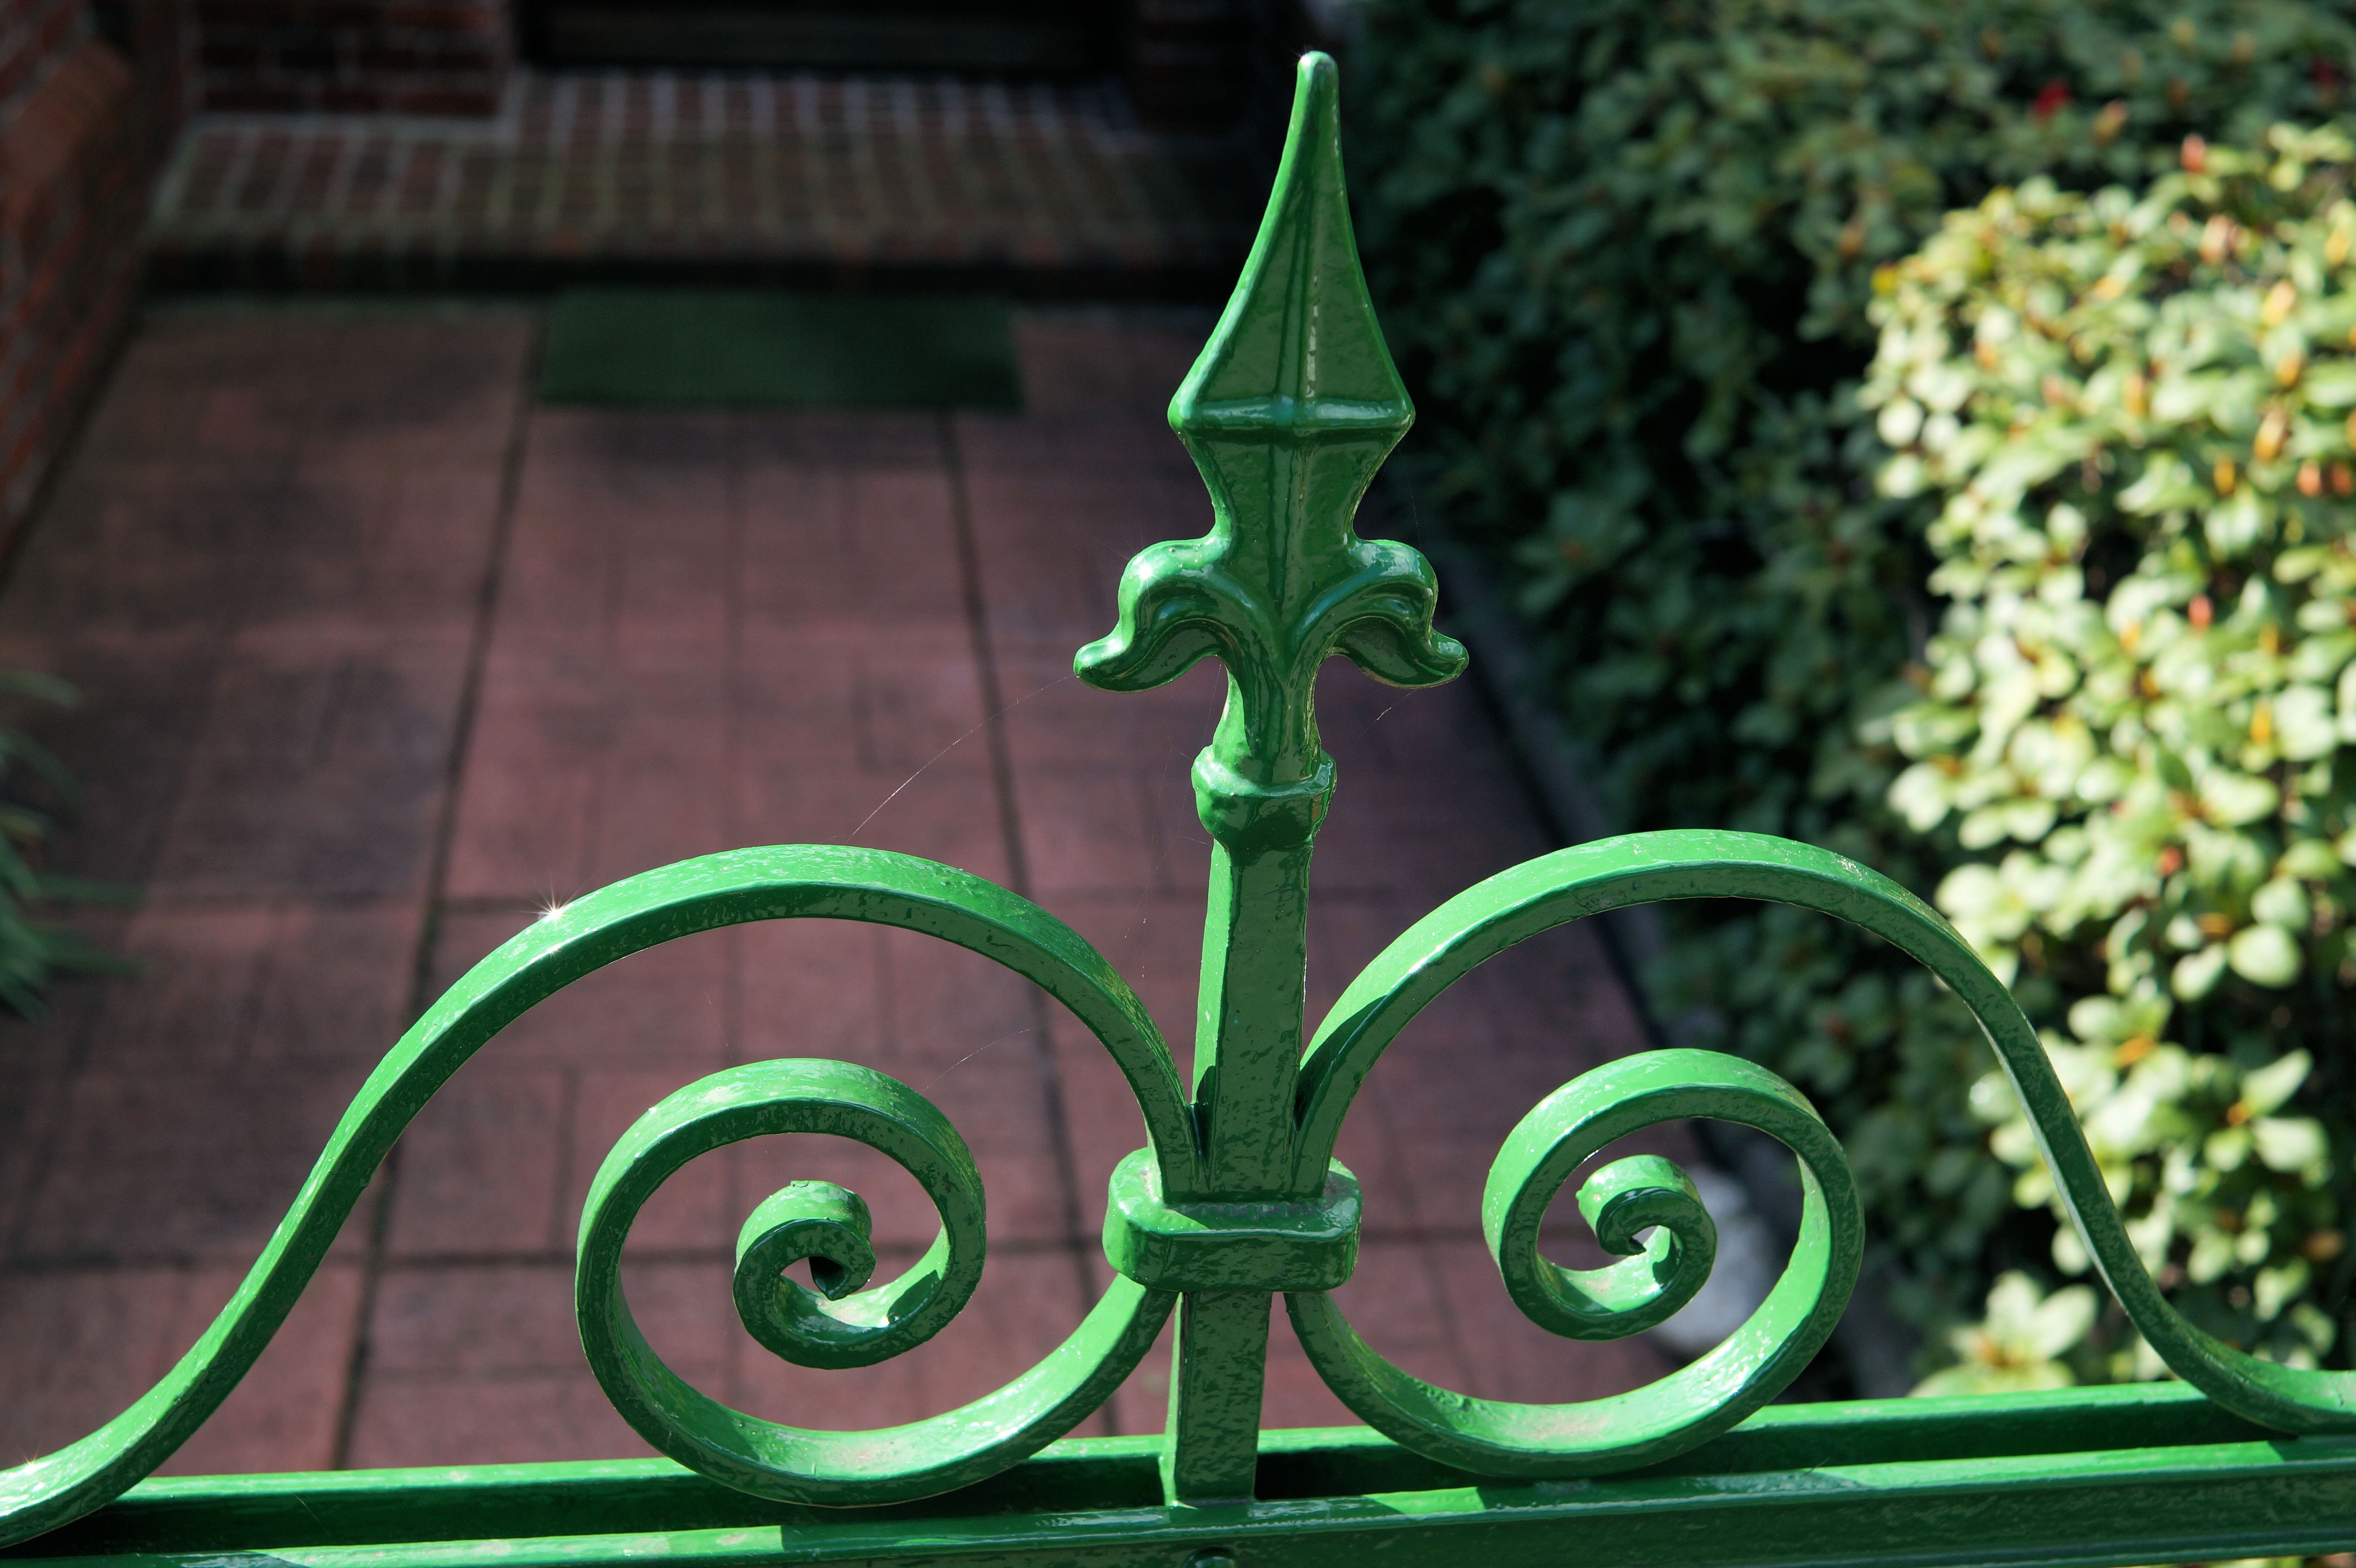
fence, wheel, flower, number, green, metal, lighting, art, great, iron, fence post